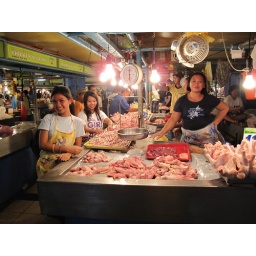
the best chicken vendors in pasig city mega market